Rudyard Lake Steam Railway

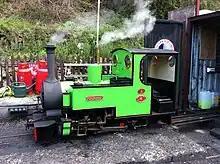
No. 9 "Pendragon"

No 9 "Pendragon" (another Exmoor Steam Railway ) left the railway in 2019 and is now at the Astbury Light Railway.